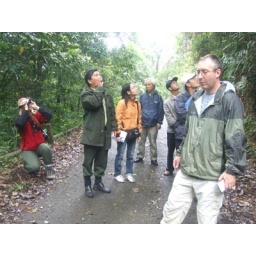
Listening to the birds in the forest in Bach Ma National Park